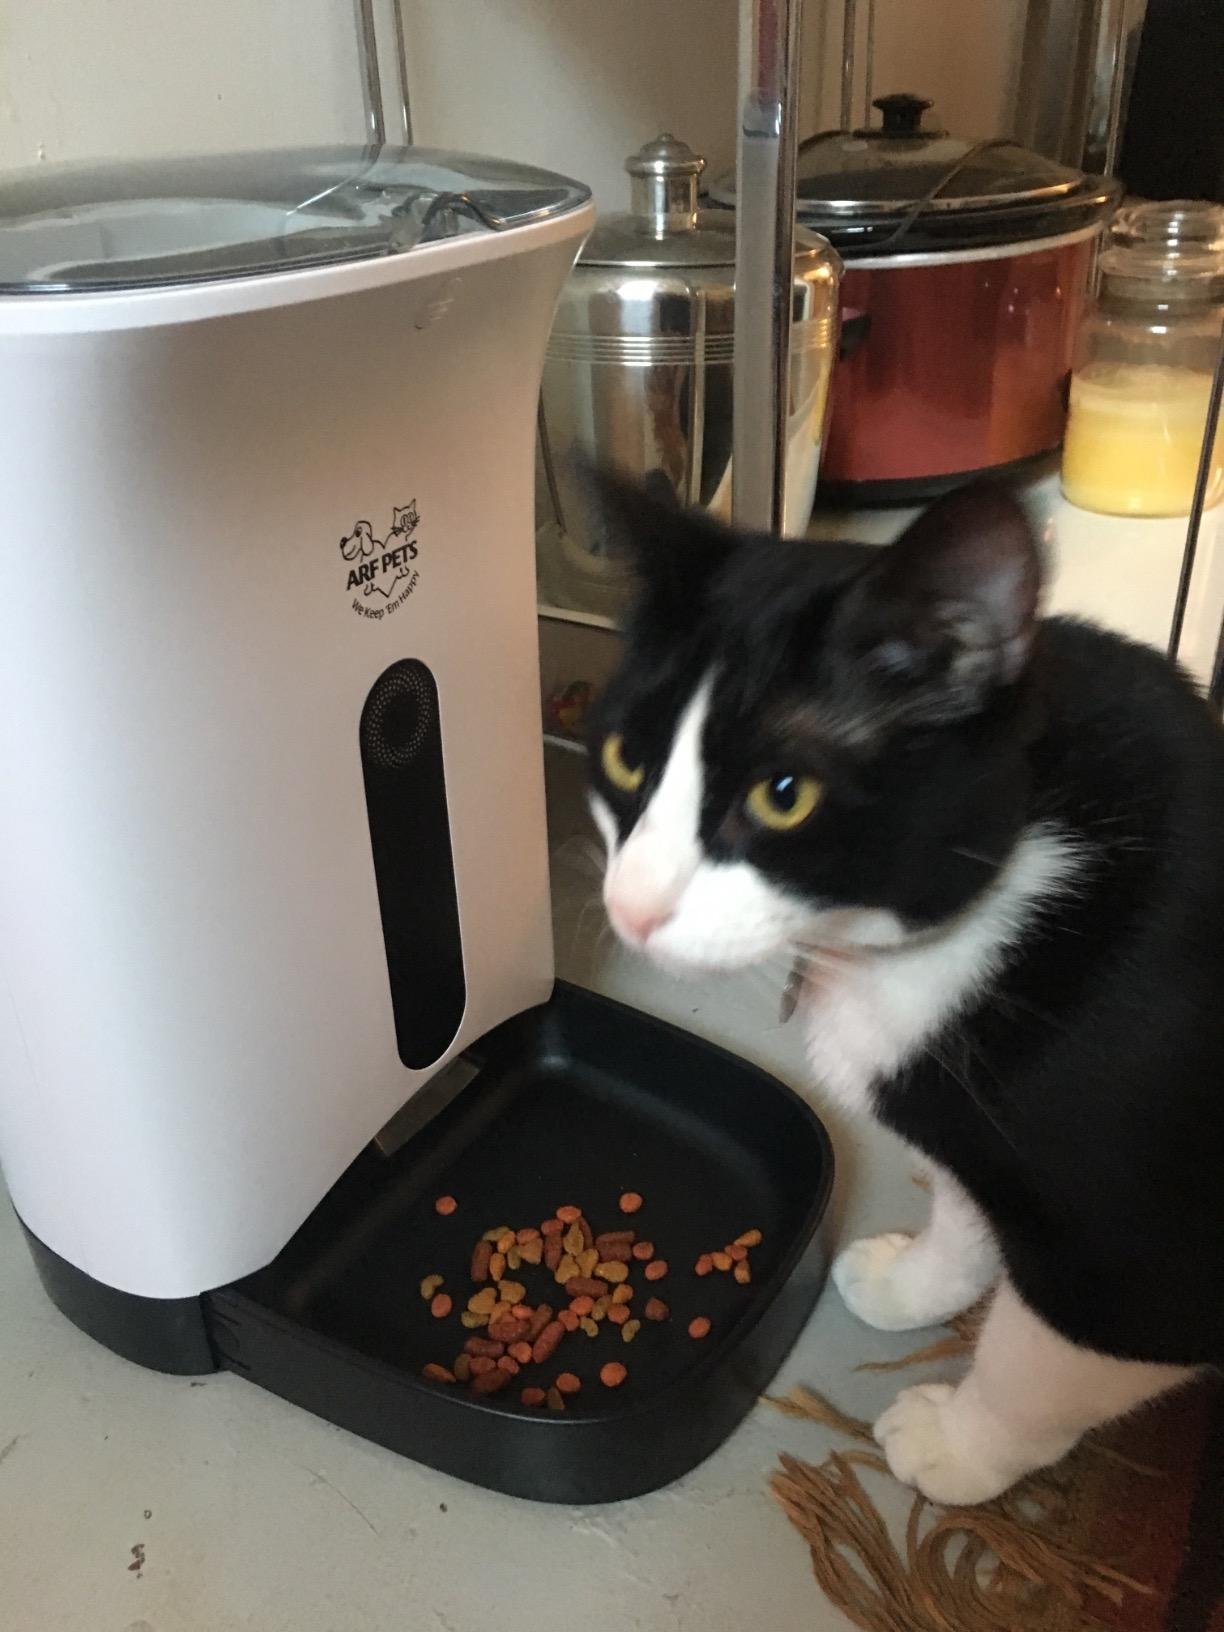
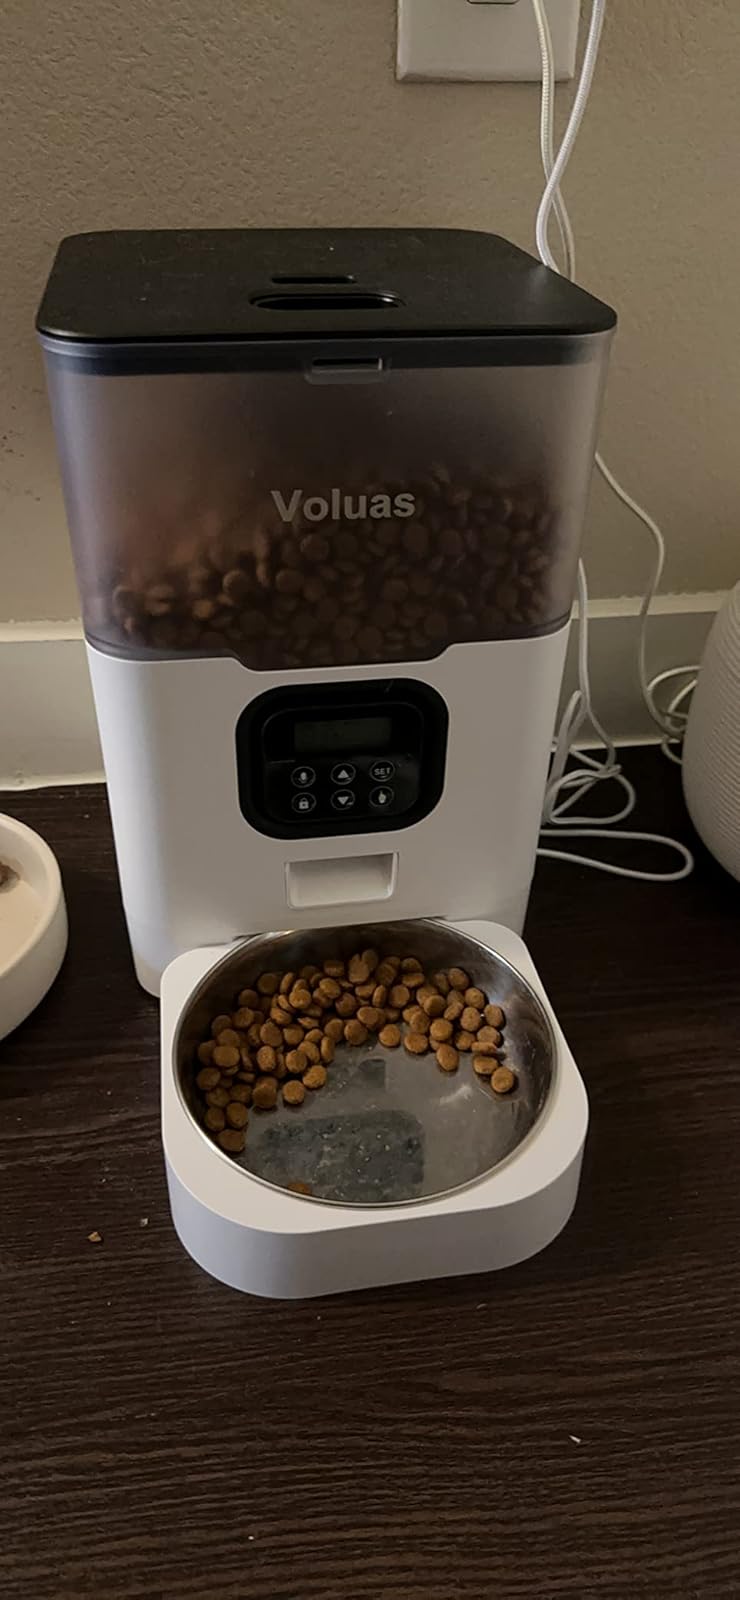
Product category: items_feeder
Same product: no